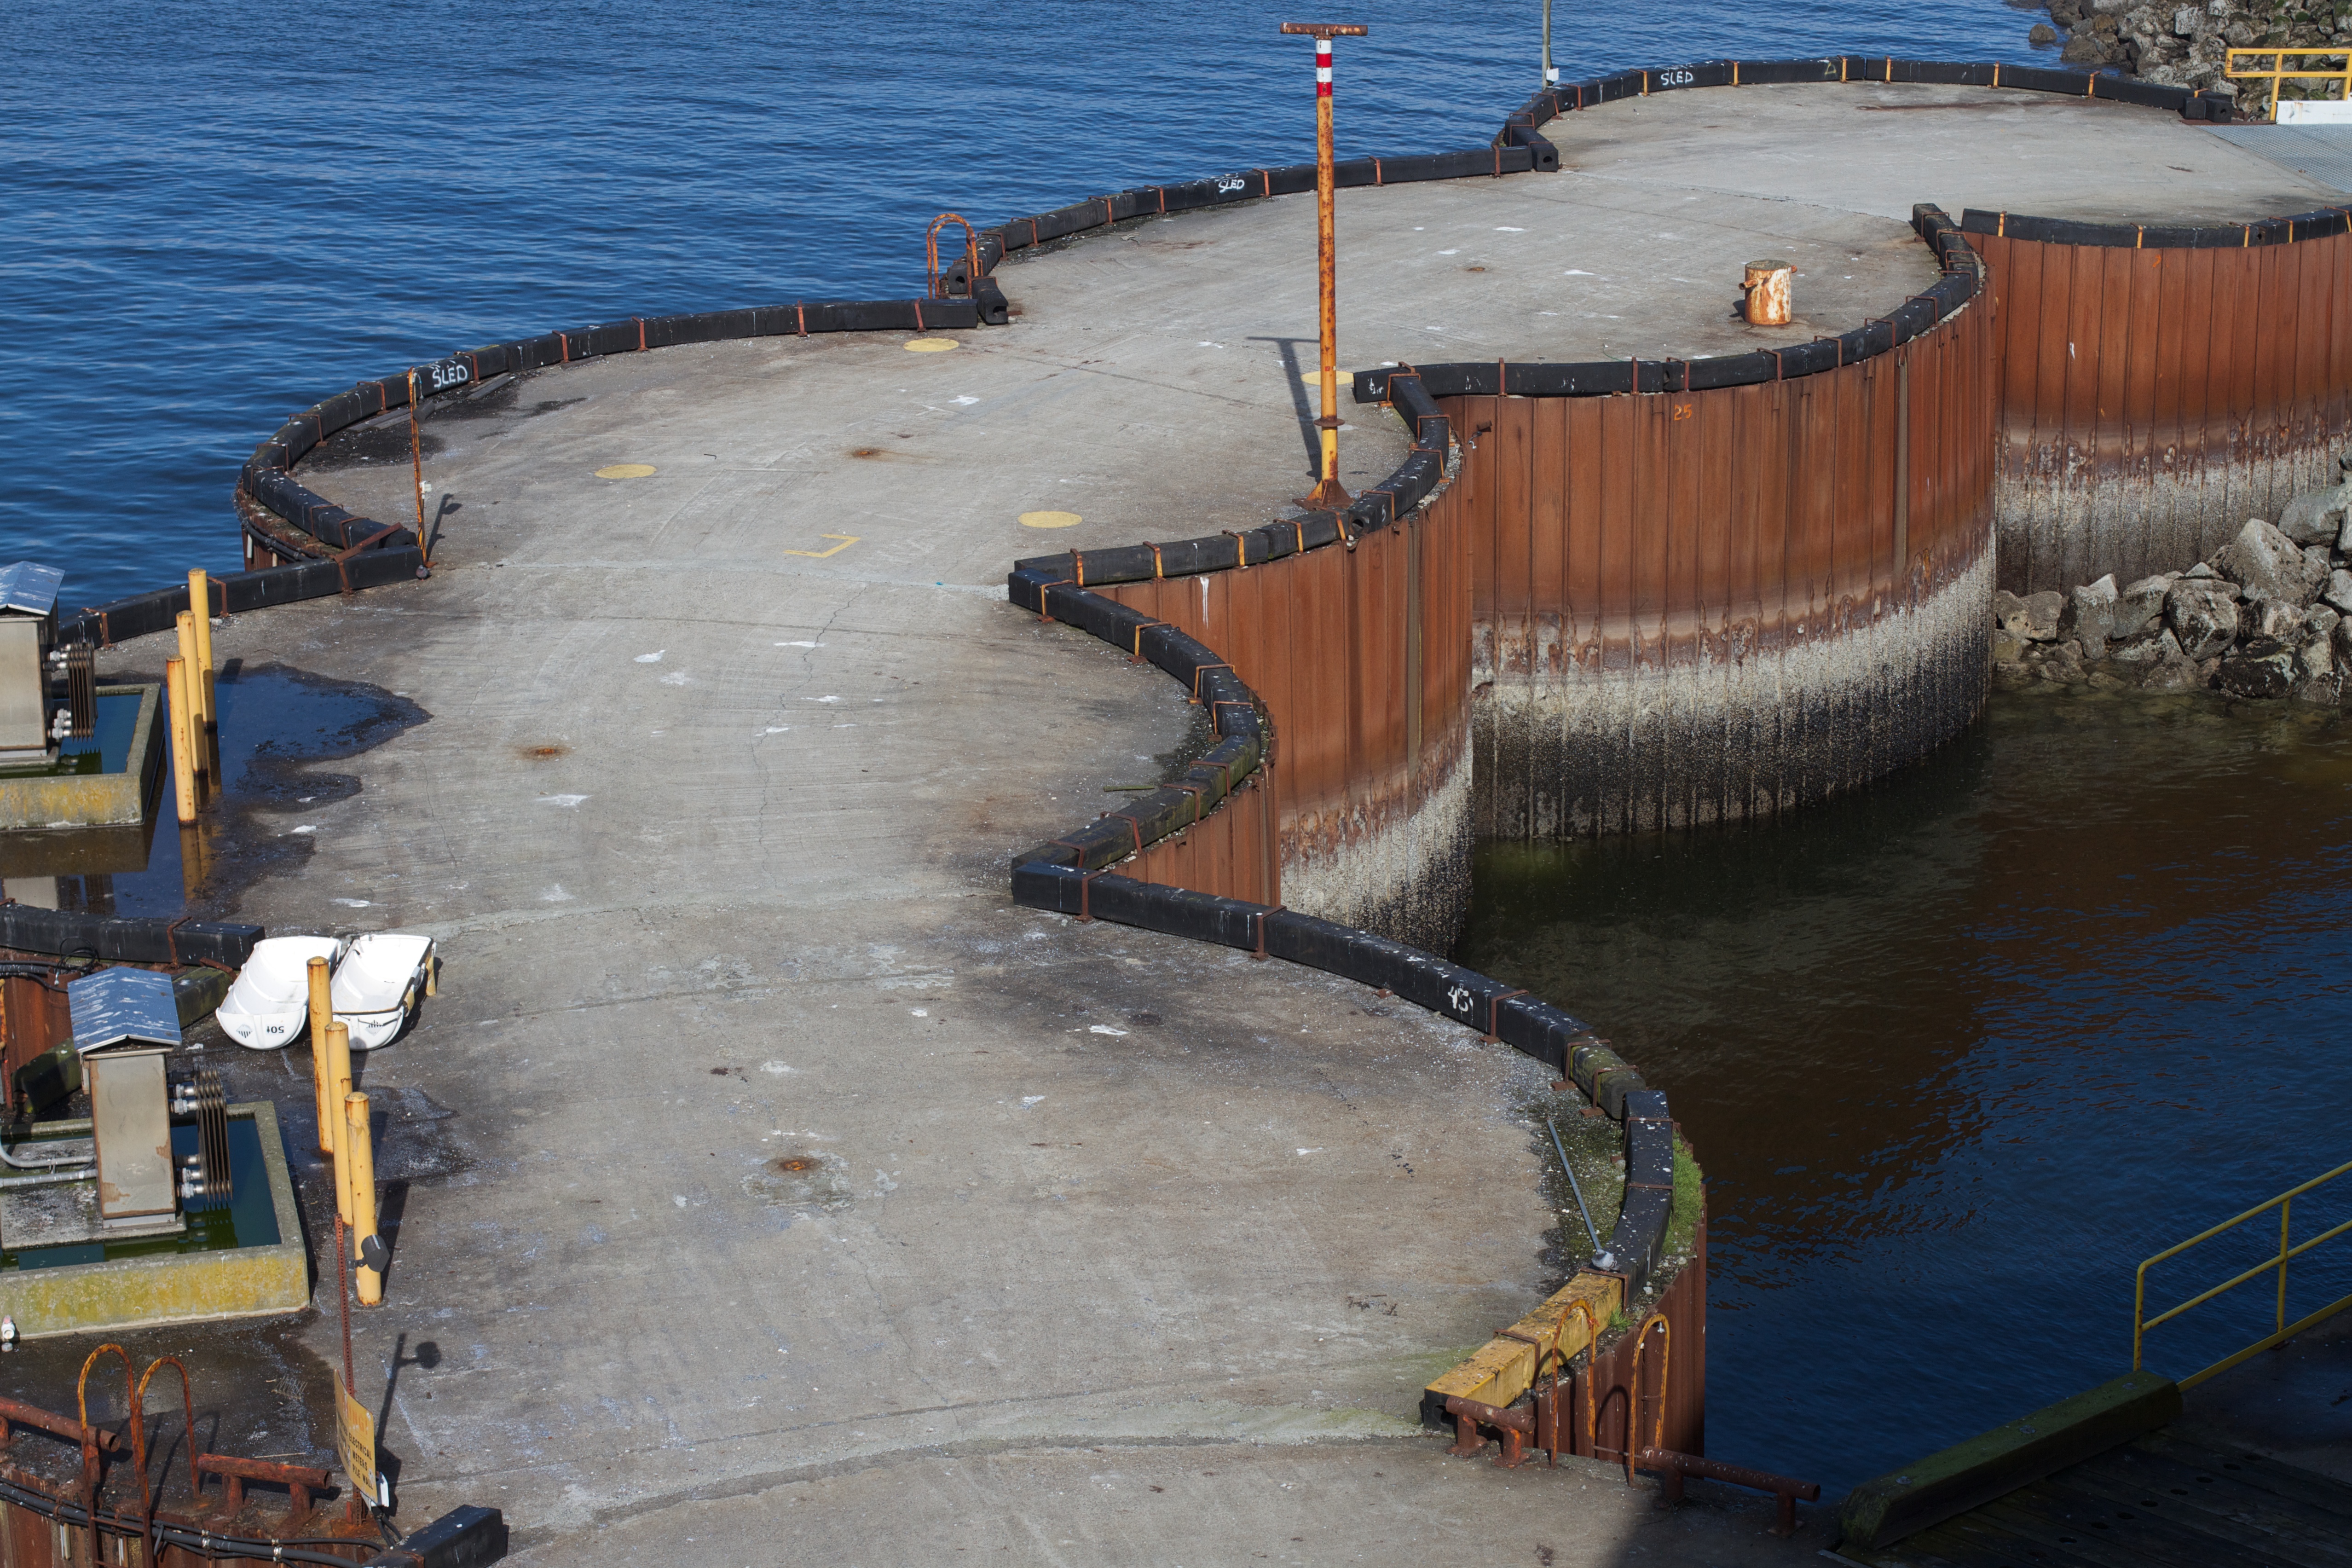
sea, coast, water, dock, boat, vehicle, waterway, watercraft